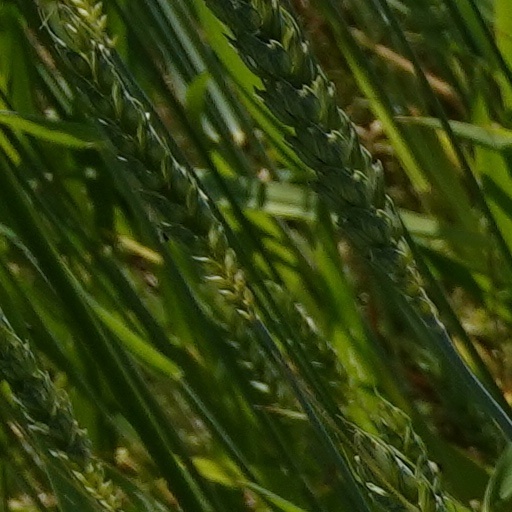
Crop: wheat